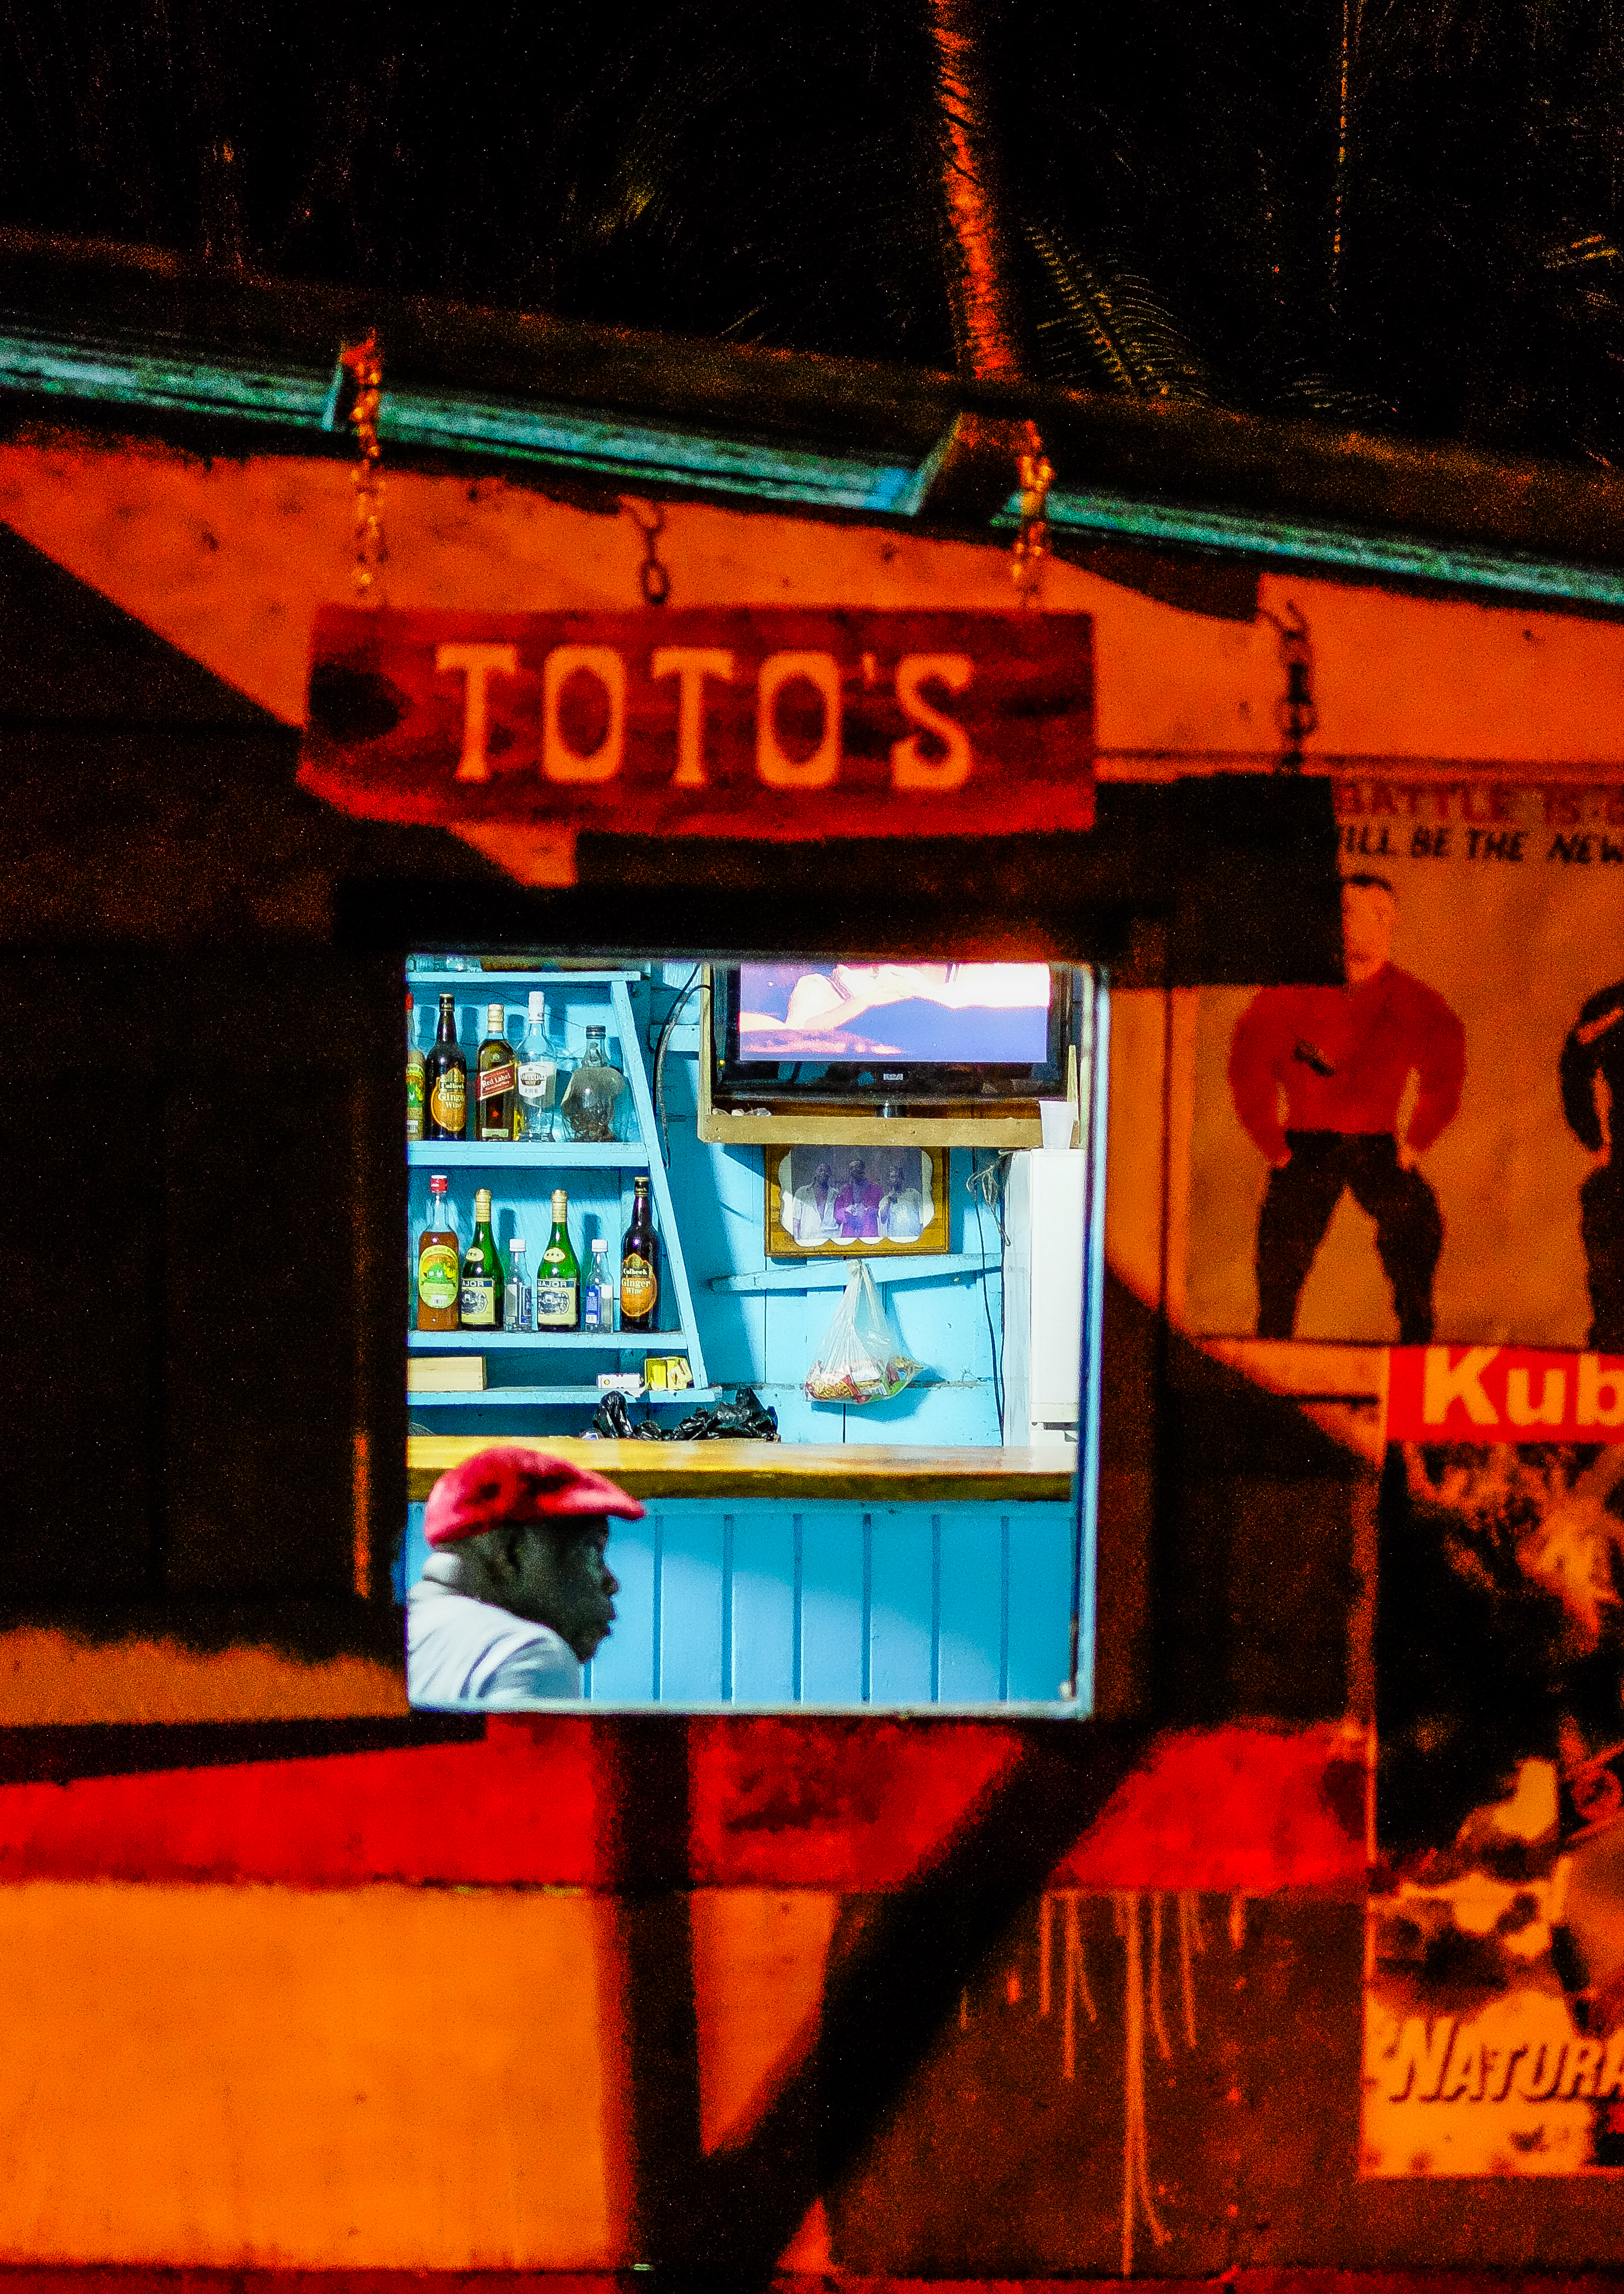
people, street, night, city, urban, travel, red, color, signage, art, stadt, heritage, caribbean, karibik, antilles, dominica, antillen, carib, totos